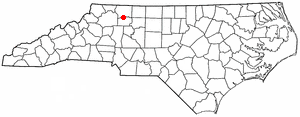
Boonville est une ville du comté de Yadkin dans l'état de Caroline du Nord aux États-Unis. En 2010, sa population était 1 222 habitants.